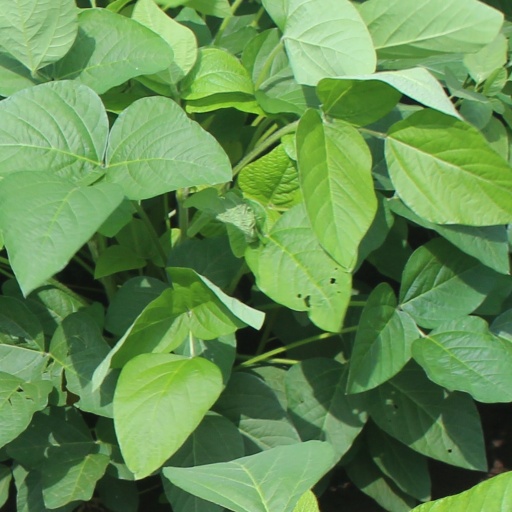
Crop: soybean